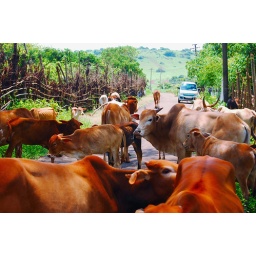
We came across this road block near hilltop, vagatore. These cows just wanted the shade.